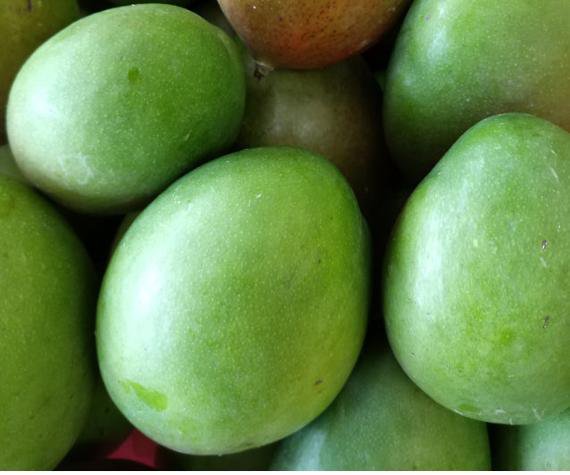
Label: Mango